Bill Doran (motorcyclist)

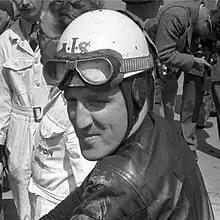
Bill Doran at the 1952 Swiss GP

William Doran (12 November 1916 – 9 September 1973) was an English professional Grand Prix motorcycle road racer. Born in Tottington near Bury in Lancashire, he started racing in 1946, finishing in twenty-third position in his first Manx Grand Prix and placed second in the 1948 Senior TT race on private Nortons.